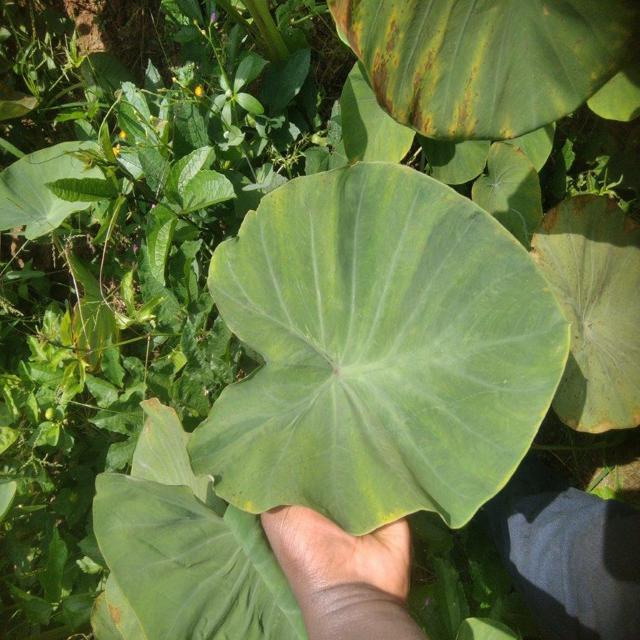
Label: Healthy